Section 90 of the Constitution Act, 1867

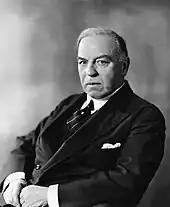
Prime Minister King, whose government disallowed three Alberta statutes in 1937

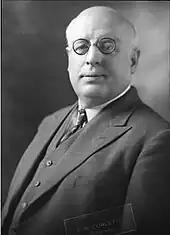
Premier Aberhart of Alberta, who contested the federal disallowance power

In addition to the reservation power, the British government had another mechanism to control statutes passed by a colonial legislature, namely the monarch's power to annul acts passed by a colonial legislature. The monarch would use this power, referred to as "disallowance", on the advice of the British cabinet. Like the reservation power, the disallowance power could be used by the British government to ensure colonial legislatures stayed within their constitutional authority, and did not pass legislation that affected British imperial policies.